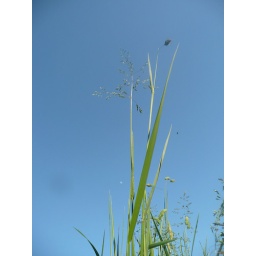
firerwork display in blue sky